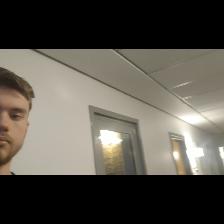
Label: Human